Johannes Schöttler

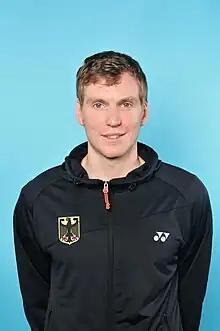

Johannes Schöttler (also spelled Schoettler, born 27 August 1984) is a German badminton player. He competed for Germany in the men's doubles at the 2012 Summer Olympics with Ingo Kindervater and 2016 Summer Olympics with Michael Fuchs.